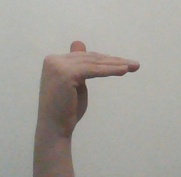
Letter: khaa